Old Town Farm

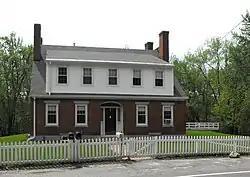

Old Town Farm is a historic poor farm building in Methuen, Massachusetts. The brick two story building was built in 1846, after Methuen lost its earlier poor farm due to the loss of part of its territory to newly founded Lawrence. The building is five bays wide and deep, with entries on the front and side; the front entrance is recessed with a fanlight and sidelights. The building has shed dormers that run much of the length of the roofline, and its end walls are topped by parapets and double chimneys, features not seen elsewhere in the town.